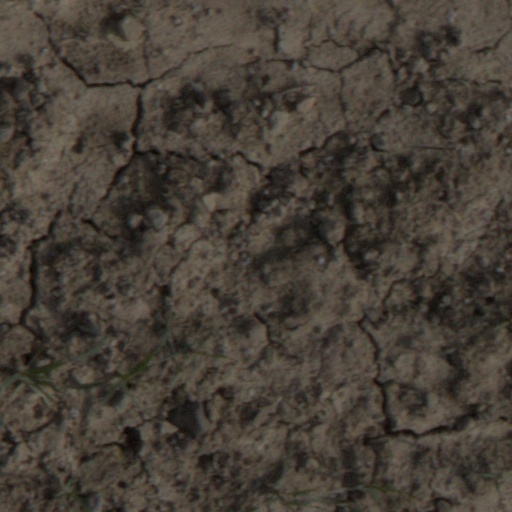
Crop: wheat